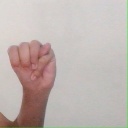
अक्षर: म